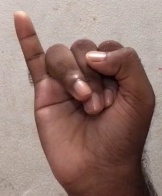
ASL sign: I